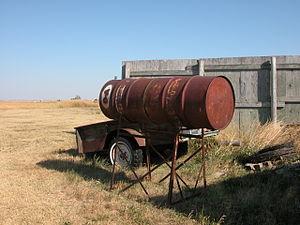
Le Dakota du Sud /dakɔta dy syd/ est un État du Nord des États-Unis, bordé à l'ouest par le Wyoming et le Montana, au nord par le Dakota du Nord, à l'est par le Minnesota et l'Iowa et au sud par le Nebraska. État situé dans l'ouest des plaines du Midwest, il possède un climat continental. Il compte 814 180 habitants en 2010. Sa capitale est Pierre et sa plus grande ville Sioux Falls, avec environ 154 000 habitants.